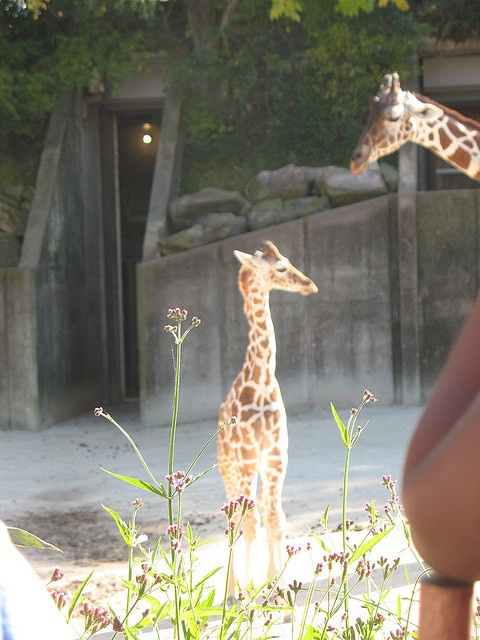
A baby giraffe looking at its mother in an enclosure.
A mother giraffe and her offspring in a zoo setting.
The baby giraffe is standing in the middle there is also another giraffe to its side.
Two captive giraffes stand in the sunlight in the zoo.
The baby giraffe stands idly in his zoo habitat.